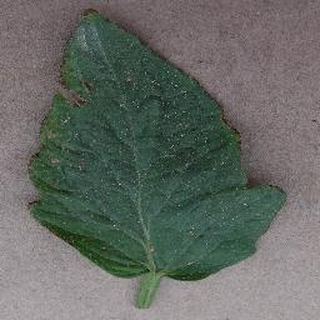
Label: tomato_bacterial_spot